Military band

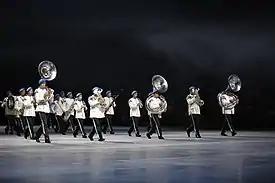
Members of the Kaartin soittokunta of the Finnish Armed Forces, perform at the Sweden International Tattoo.

Military bands in the Mongolian Armed Forces and the preceding Mongolian People's Army followed the Russian model and utilized many Russian aspects used in the 20th century. Prior to the expansion of China's Qing Dynasty into what is now Mongolia, traditional Mongol Empire-era instrumentation was used in bands for hundreds of years. During a visit of the Bogd Khanate Prime Minister Tögs-Ochiryn Namnansüren to St. Petersburg, Russia in late 1913 and early 1914, he an artillery band was present to perform for him. Impressed by the military band, he requested that the Russian government give him brass musical instruments so that he could form a local band of close to a dozen musicians. This gave way for what would become the first modern military band in the country. The country currently operates three military bands: The Military Band of the General Staff, the Military Music College of the National Defense University and the Mongolian Military Song and Dance Academic Ensemble. Notable Mongolian military musicians include Colonel Navaany Tserenpil (1914–1978, commonly called the "Mongolian March King"), Ganbat Yondondüichiriin (born 1951) and Pürevjavyn Khayankhyarvaa (born 1935). As part of the expansion of the army in the late 1960s, the Minister of Defense organized the Music Group of the Civil Defense, which has since 2009, been known as the Emergency Services Band under the National Emergency Management Agency.